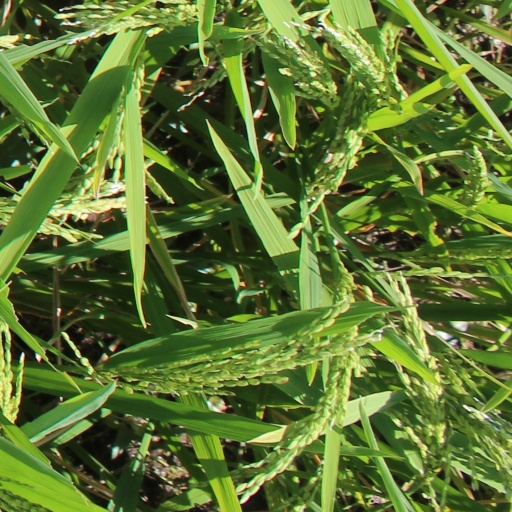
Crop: rice